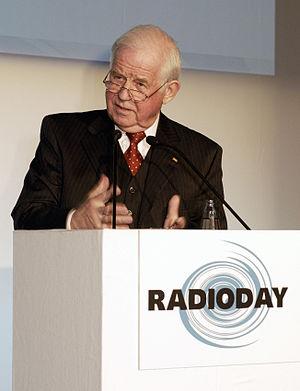
La Saxe, en forme longue « État libre de Saxe », est un Land de la République fédérale d'Allemagne.